Kvindelig Læseforening

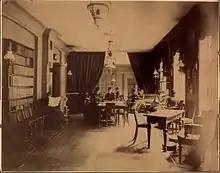
The Women Readers' Association's premises on Amagertorv photographed by royal photographer Mary Steen

Kvindelig Læserforening was founded at the initiative of Sophie Petersen (née Alberti) on 1 October 1872 and was inspired by Läsesalong för Damer in Sweden. The library initially comprised 1,007 volumes. The number of members quickly grew and it outgrew its premises several times.